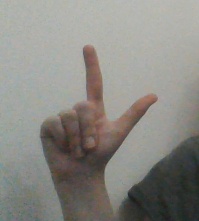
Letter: laam